Xochistlahuaca (municipality)

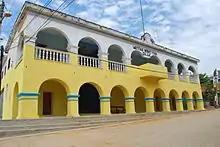
Municipal palace

As seat, the town of Xochistlahuaca is the local government of 103 communities which cover a territory of 430 km. It borders the municipalities of Tlacoachistlahuaca and Ometepec with the state of Oaxaca to the south and east. The seal of the municipality has a flower called a "laja nido" in the center, along with geometric designs which represent the weaving of Amuzgo women. The municipal government has one municipal president, a "síndico" and six representatives called "regidors."